Question: What color are the rocks on shore?
Tambaya: Menene launin duwatsun bakin ruwa?
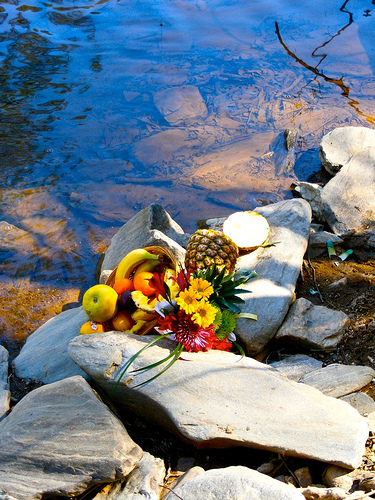
Answer: Grey.
Amsa: Ruwan toka.